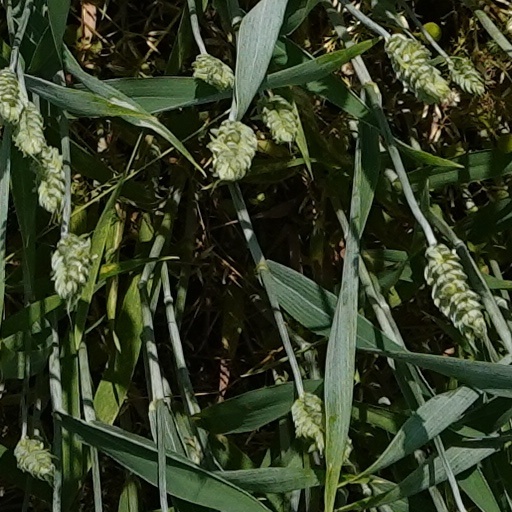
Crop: wheat